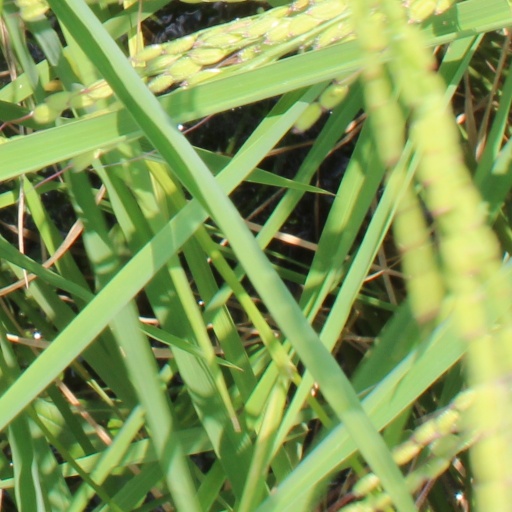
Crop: rice